The Ceremony (1971 film)

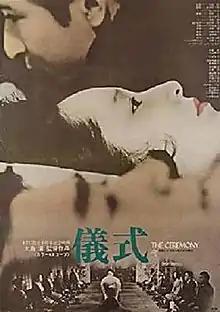
Poster

is a 1971 Japanese drama film directed by Nagisa Ōshima, starring Kenzo Kawarasaki and Atsuko Kaku. The film takes place in post-war Japan, following a family clan through their wedding and funeral ceremonies, and the lengths the elder generation goes to preserve their traditions in spite of the damage it causes to the younger.